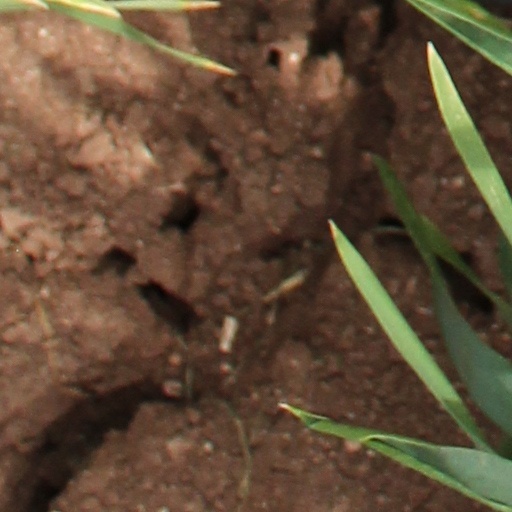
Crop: wheat